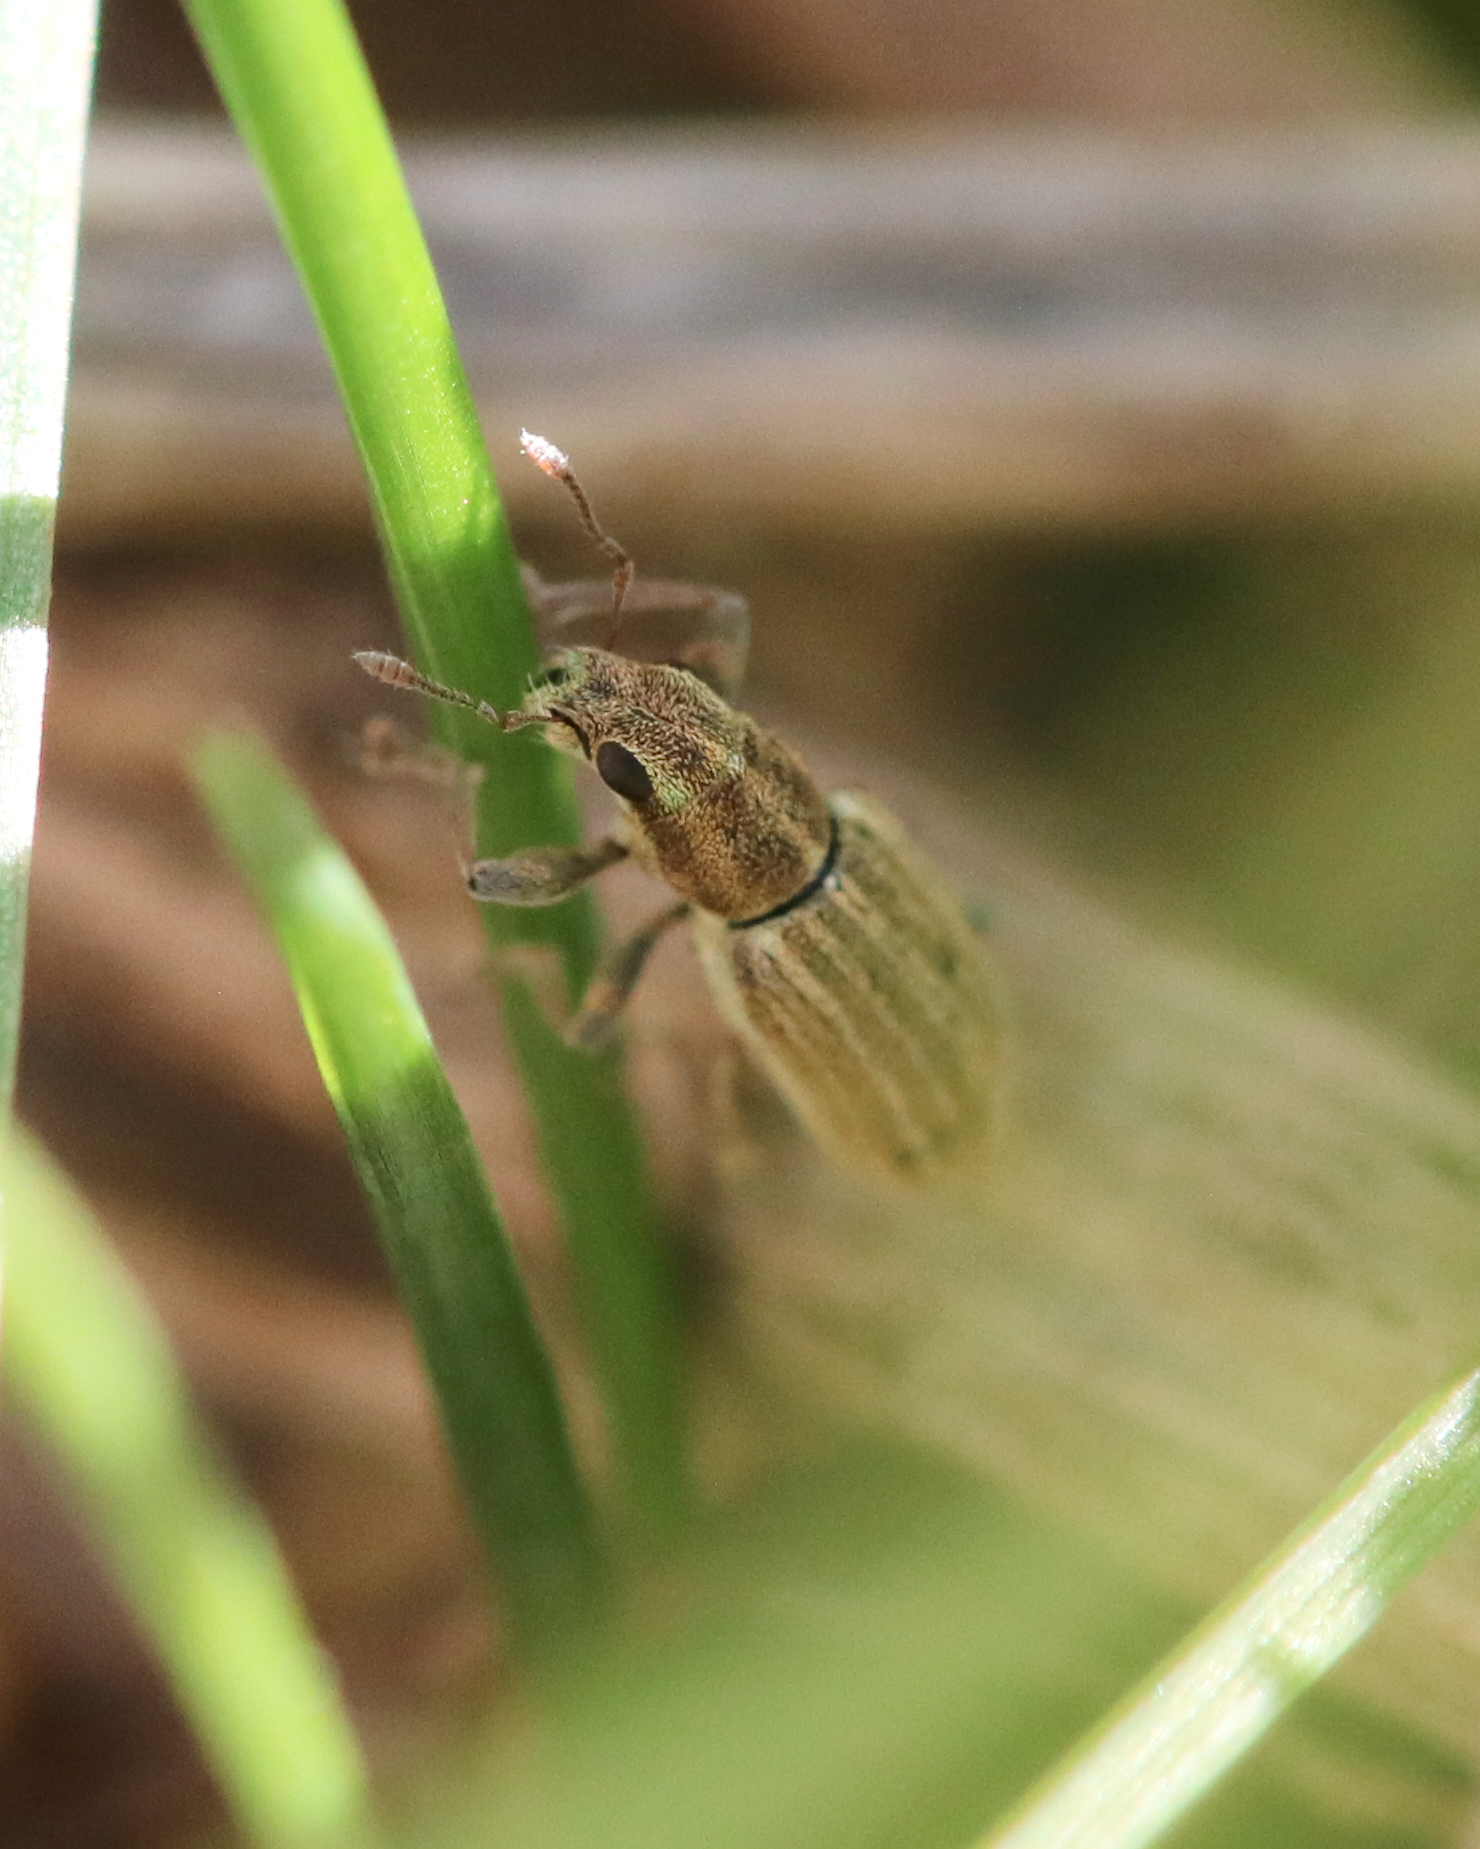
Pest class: pea_leaf_weevil